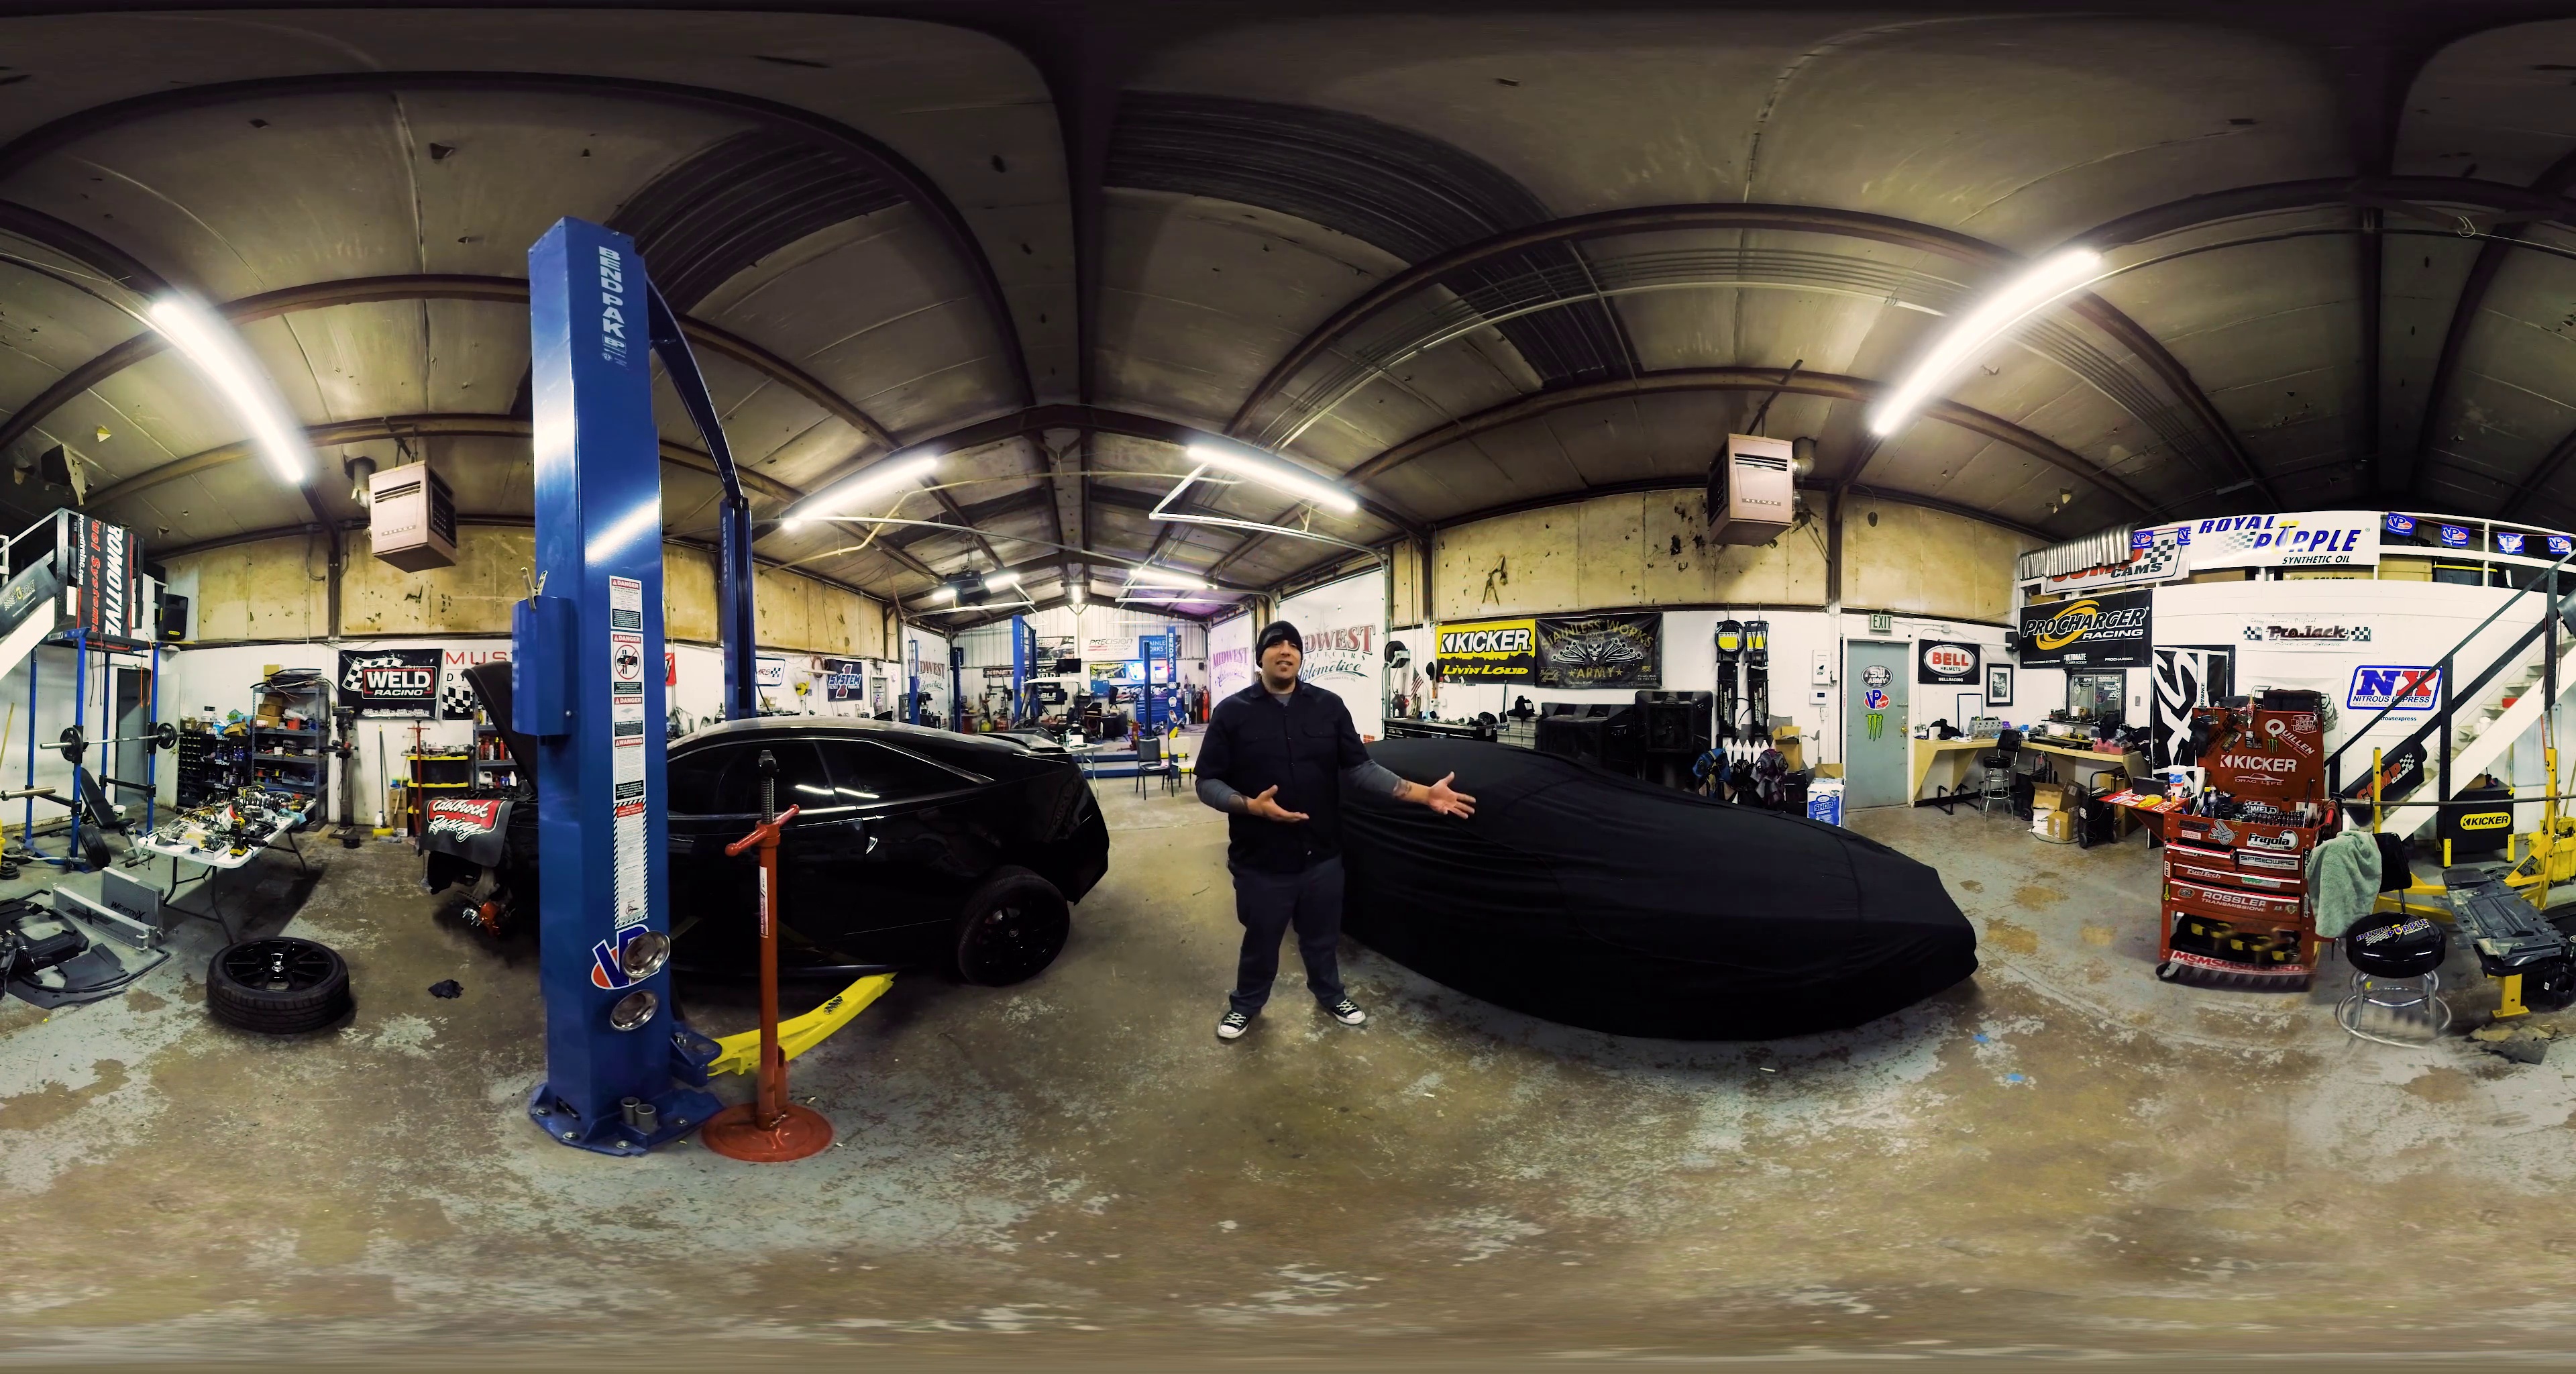
Referred object: the man in a dark jacket

Referred object: the tall blue car lift (device)